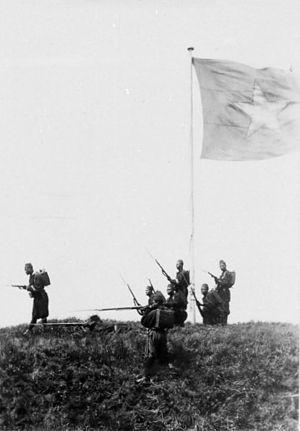
45 photos de types d'indigènes du Congo belge.
La Force publique était la force armée exerçant des fonctions de police de l'État indépendant du Congo. Elle conserva son nom et son rôle dans le Congo belge puis, après l'accession à l'indépendance, jusqu'à la crise congolaise qui marqua en 1965 le début de la Deuxième République.
Théophile-Théodore-Joseph-Antoine Wahis est né en Flandre Occidentale et plus précisément à Ménin, le 27 avril 1844 de l'union de Théophile Wahis père et Clotilde Delrue. Il décède à Schaerbeek le 26 janvier 1921 à l'âge de 76 ans. Il est principalement connu pour avoir été un militaire et un haut fonctionnaire de l'État Central Belge au Congo. Il occupait la fonction de gouverneur général de l'État libre du Congo de 1892 à 1908 mais aussi du Congo Belge de 1908 à 1912. Il fut décoré au cours de sa carrière et notamment anobli comme baron en 1901 pour les services rendus à la couronne.